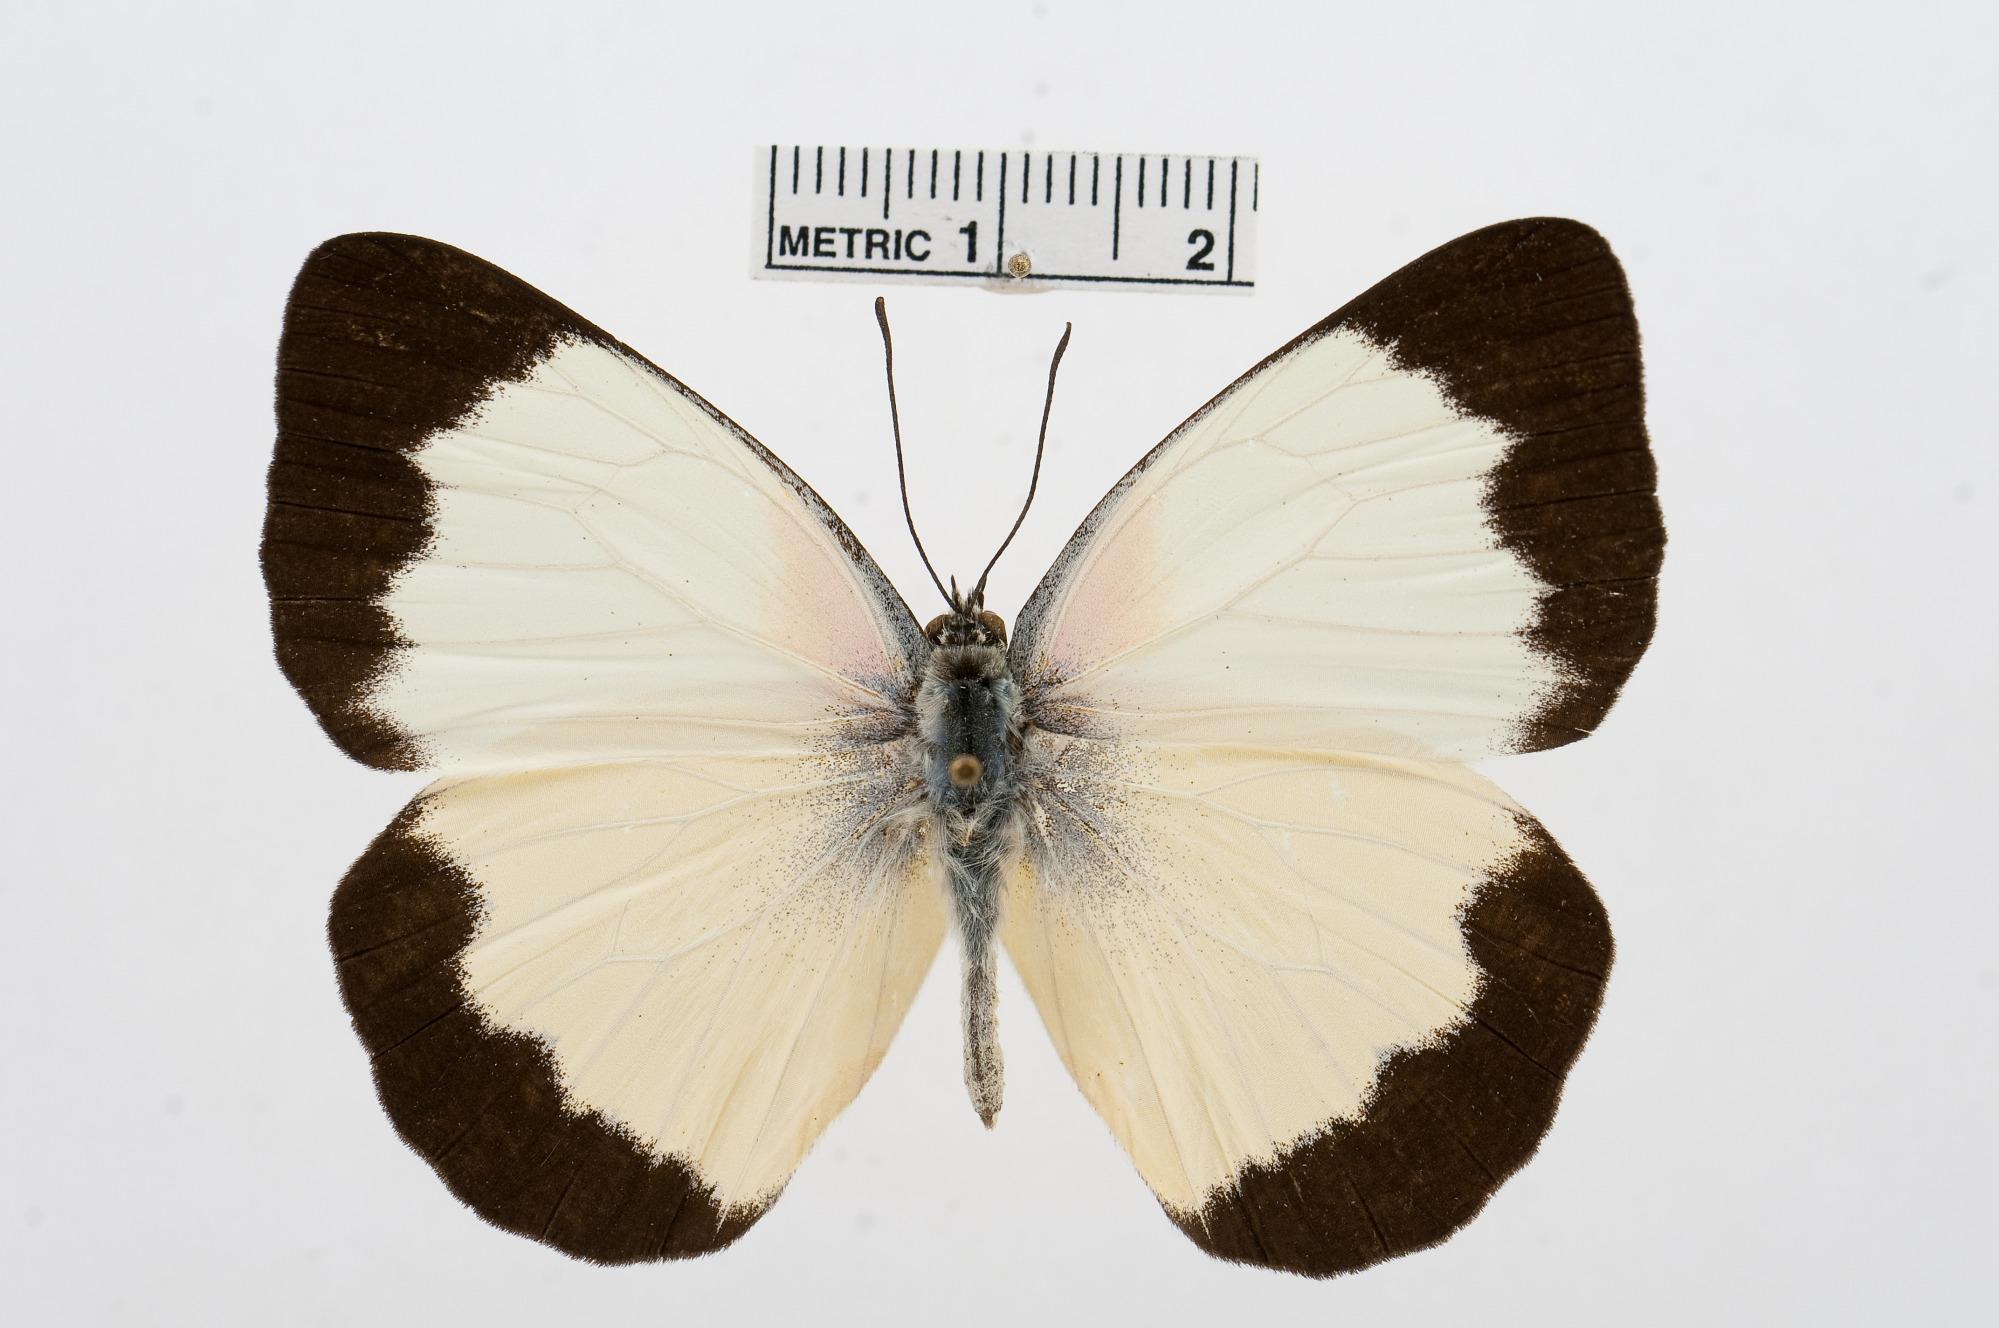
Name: Belenois helcida
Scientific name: Belenois helcida
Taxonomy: Animalia, Arthropoda, Hexapoda, Insecta, Lepidoptera, Pieridae, Pierinae